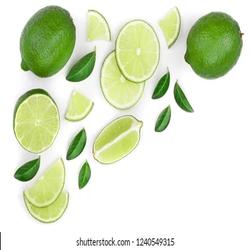
Label: Lemon